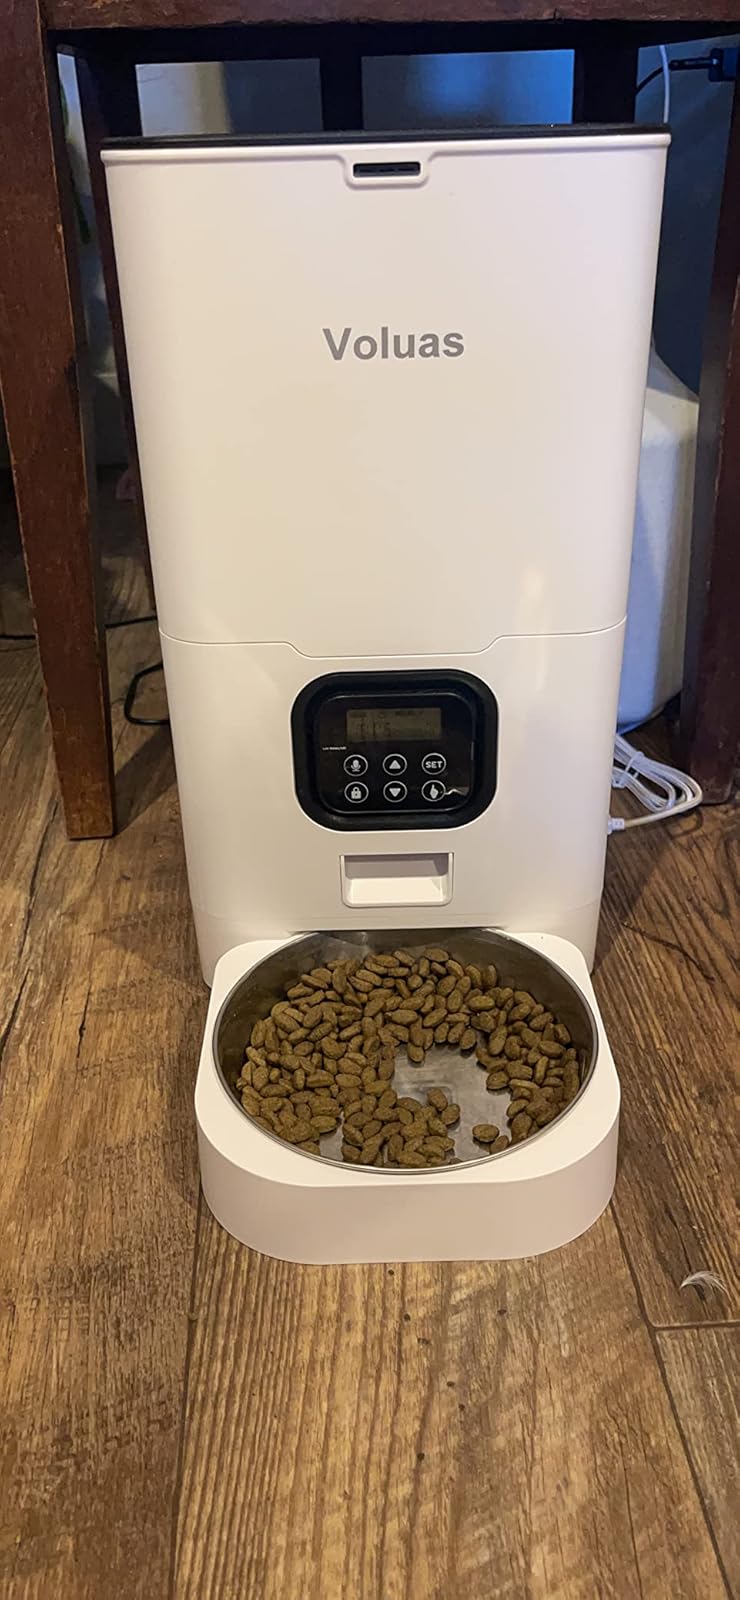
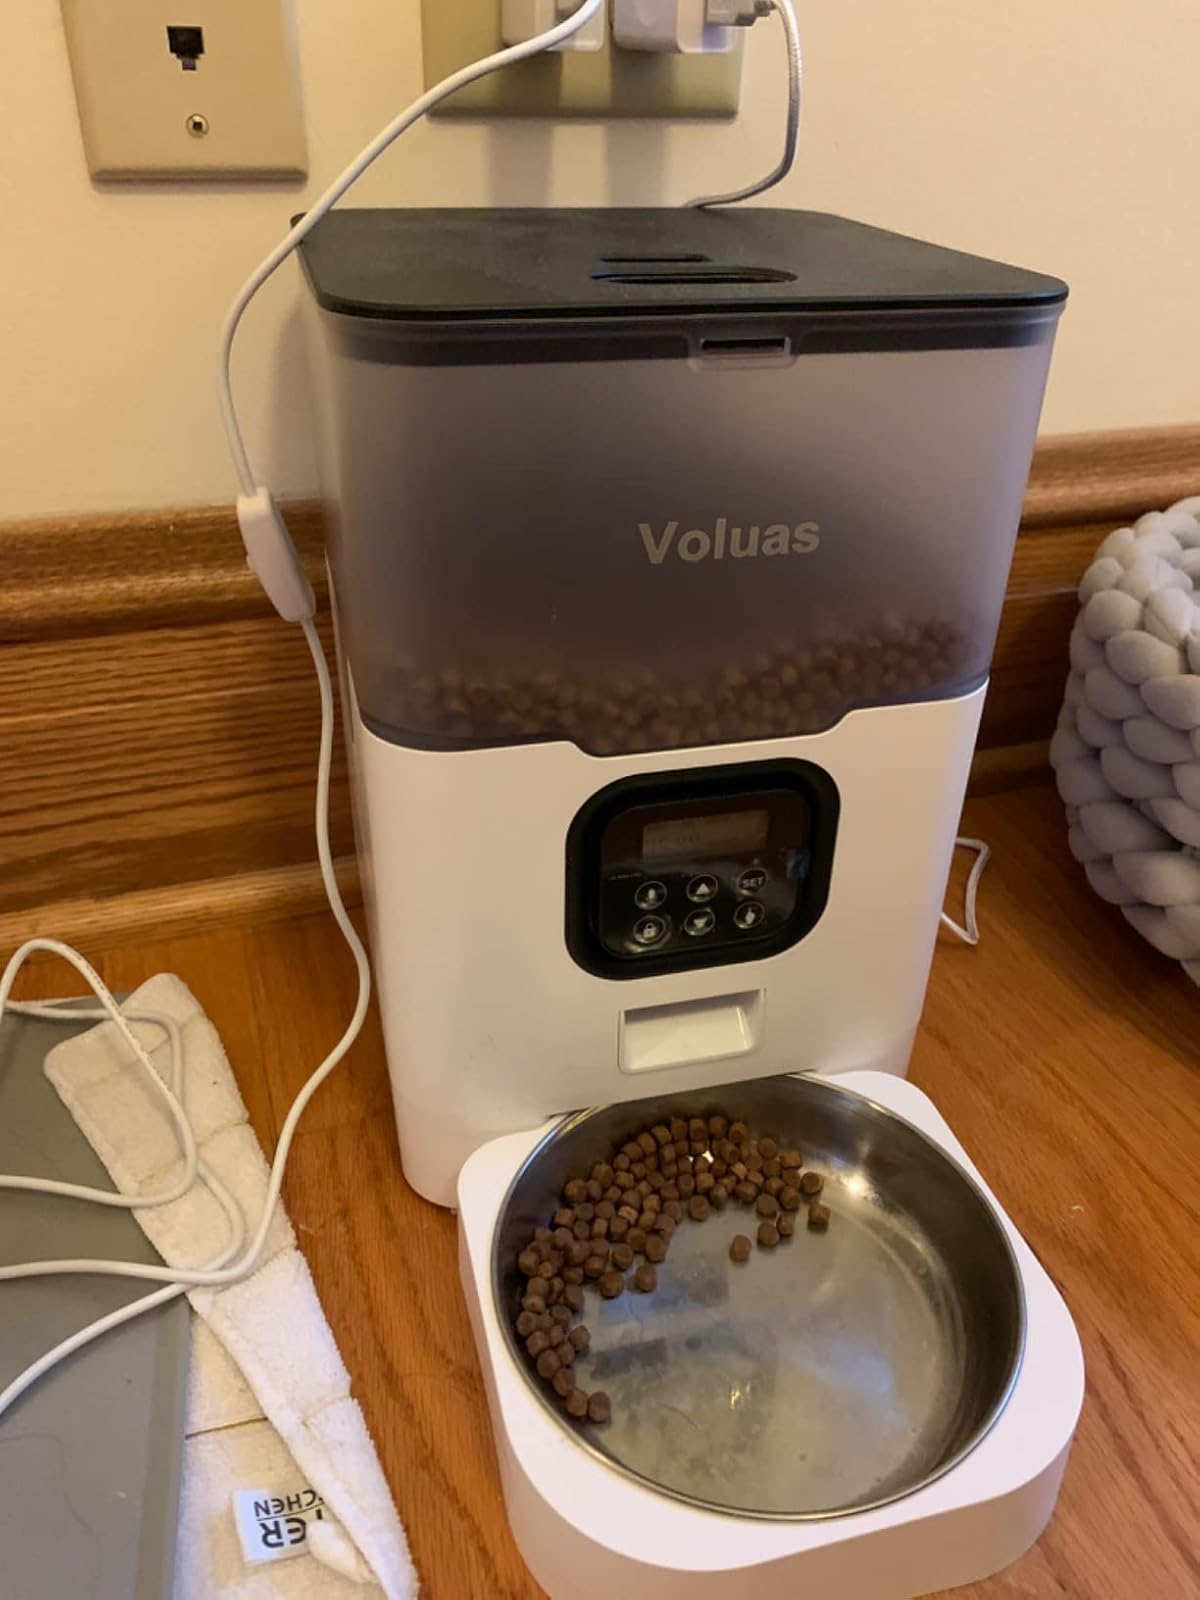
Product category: items_feeder
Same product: no